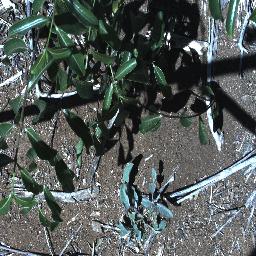
Label: rubber_vine